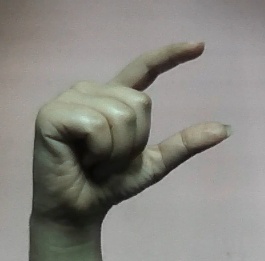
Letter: dal